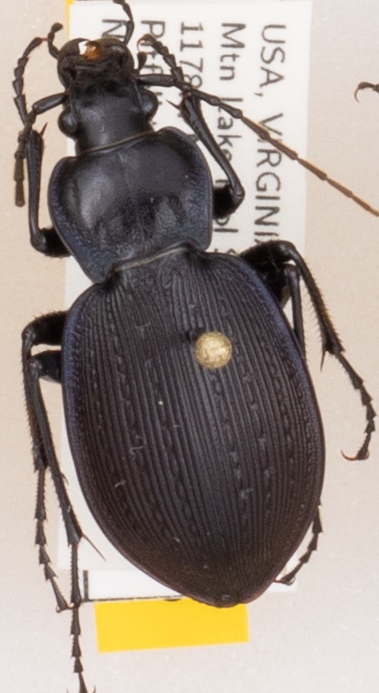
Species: Carabus goryi
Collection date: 2019-09-10
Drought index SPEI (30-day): -1.93
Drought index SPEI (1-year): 1.69
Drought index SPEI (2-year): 1.69